North Florida Ospreys

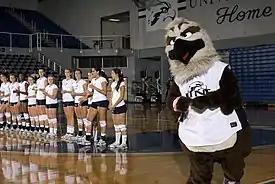
Volleyball team with Ozzie in UNF Arena

Women's volleyball at UNF began in 1991, and have an overall record of 401–178 (as of 2008). They play their home games at UNF Arena. They won eight Peach Belt Conference championships between 1997 and 2004. In the first year ever for UNF Women's Volleyball, the team progressed through the NAIA playoffs and qualified for the NAIA National Championship.